Puerto Ricans in World War II

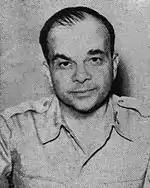
Col. Antulio Segarra

A small detachment of insular troops from Puerto Rico was sent to Cuba in late March as a guard for Batista Field. In 1943, the 65th Infantry was sent to Panama to protect the Pacific and the Atlantic sides of the isthmus. An increase in the Puerto Rican induction program was immediately authorized and continental troops such as the 762nd, 766th, and the 891st Antiaircraft Artillery Gun Battalions, were replaced by Puerto Ricans in Panama. They also replaced troops in bases on British West Indies as well, to the extent permitted by the availability of trained Puerto Rican units. The 295th Infantry Regiment followed the 65th Infantry in 1944, departing from San Juan, Puerto Rico, to the Panama Canal Zone. Among those who served with the 295th Regiment in the Panama Canal Zone was a young Second Lieutenant by the name of Carlos Betances Ramírez, who would later become the only Puerto Rican to command a Battalion in the Korean War. On November 25, 1943, Colonel Antulio Segarra, proceeded Col. John R. Menclenhall as Commander of the 65th Infantry, thus becoming the first Puerto Rican Regular Army officer to command a Regular Army regiment.